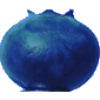
Label: Huckleberry 1